List of Houston Texans starting quarterbacks

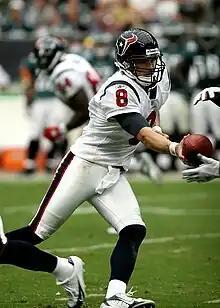
David Carr (2002–2006)

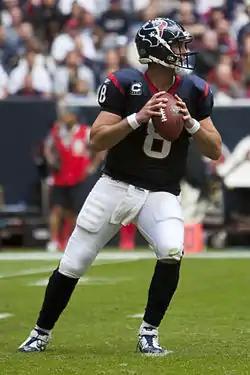
Matt Schaub (2007–2013)

These quarterbacks have started at least one game for the Houston Texans of the National Football League. They are listed in order of the date of each player's first start at quarterback for the Texans.